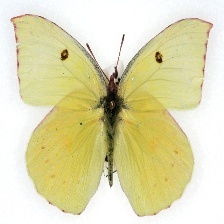
Species: SOUTHERN DOGFACE
Butterfly family (ImageNet category): sulphur_butterfly